Bisei Spaceguard Center

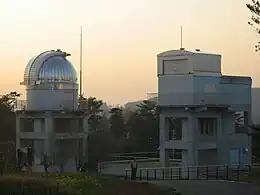
The Bisei Spaceguard Center in Japan runs the BATTeRS project since 2000.

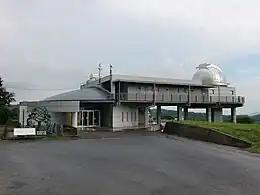
The Bisei Astronomical Observatory

The is a spaceguard facility adjacent to the (BAO), an astronomical observatory located at Bisei-chō, Ibara, Okayama Prefecture, Japan. The facility was constructed during 1999–2000, where it since conducts the Bisei Asteroid Tracking Telescope for Rapid Survey or , an astronomical survey that solely tracks asteroids and space debris. BATTeRS has discovered numerous minor planets and the periodic, Halley-type comet and near-Earth object C/2001 W2 (BATTERS).